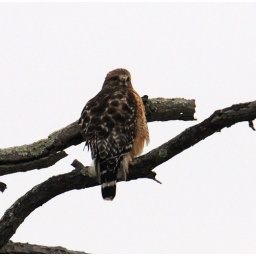
Caught this RS hawk sitting in a tree off of Route 29 (on 198) in Laurel, Md., in Nov/Dec. 2009.